Cardboard

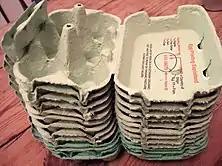
Egg cartons

Paperboard is a paper-based material, usually more than about ten mils thick. It is often used for folding cartons, set-up boxes, carded packaging, "etc". Configurations of paperboard include: